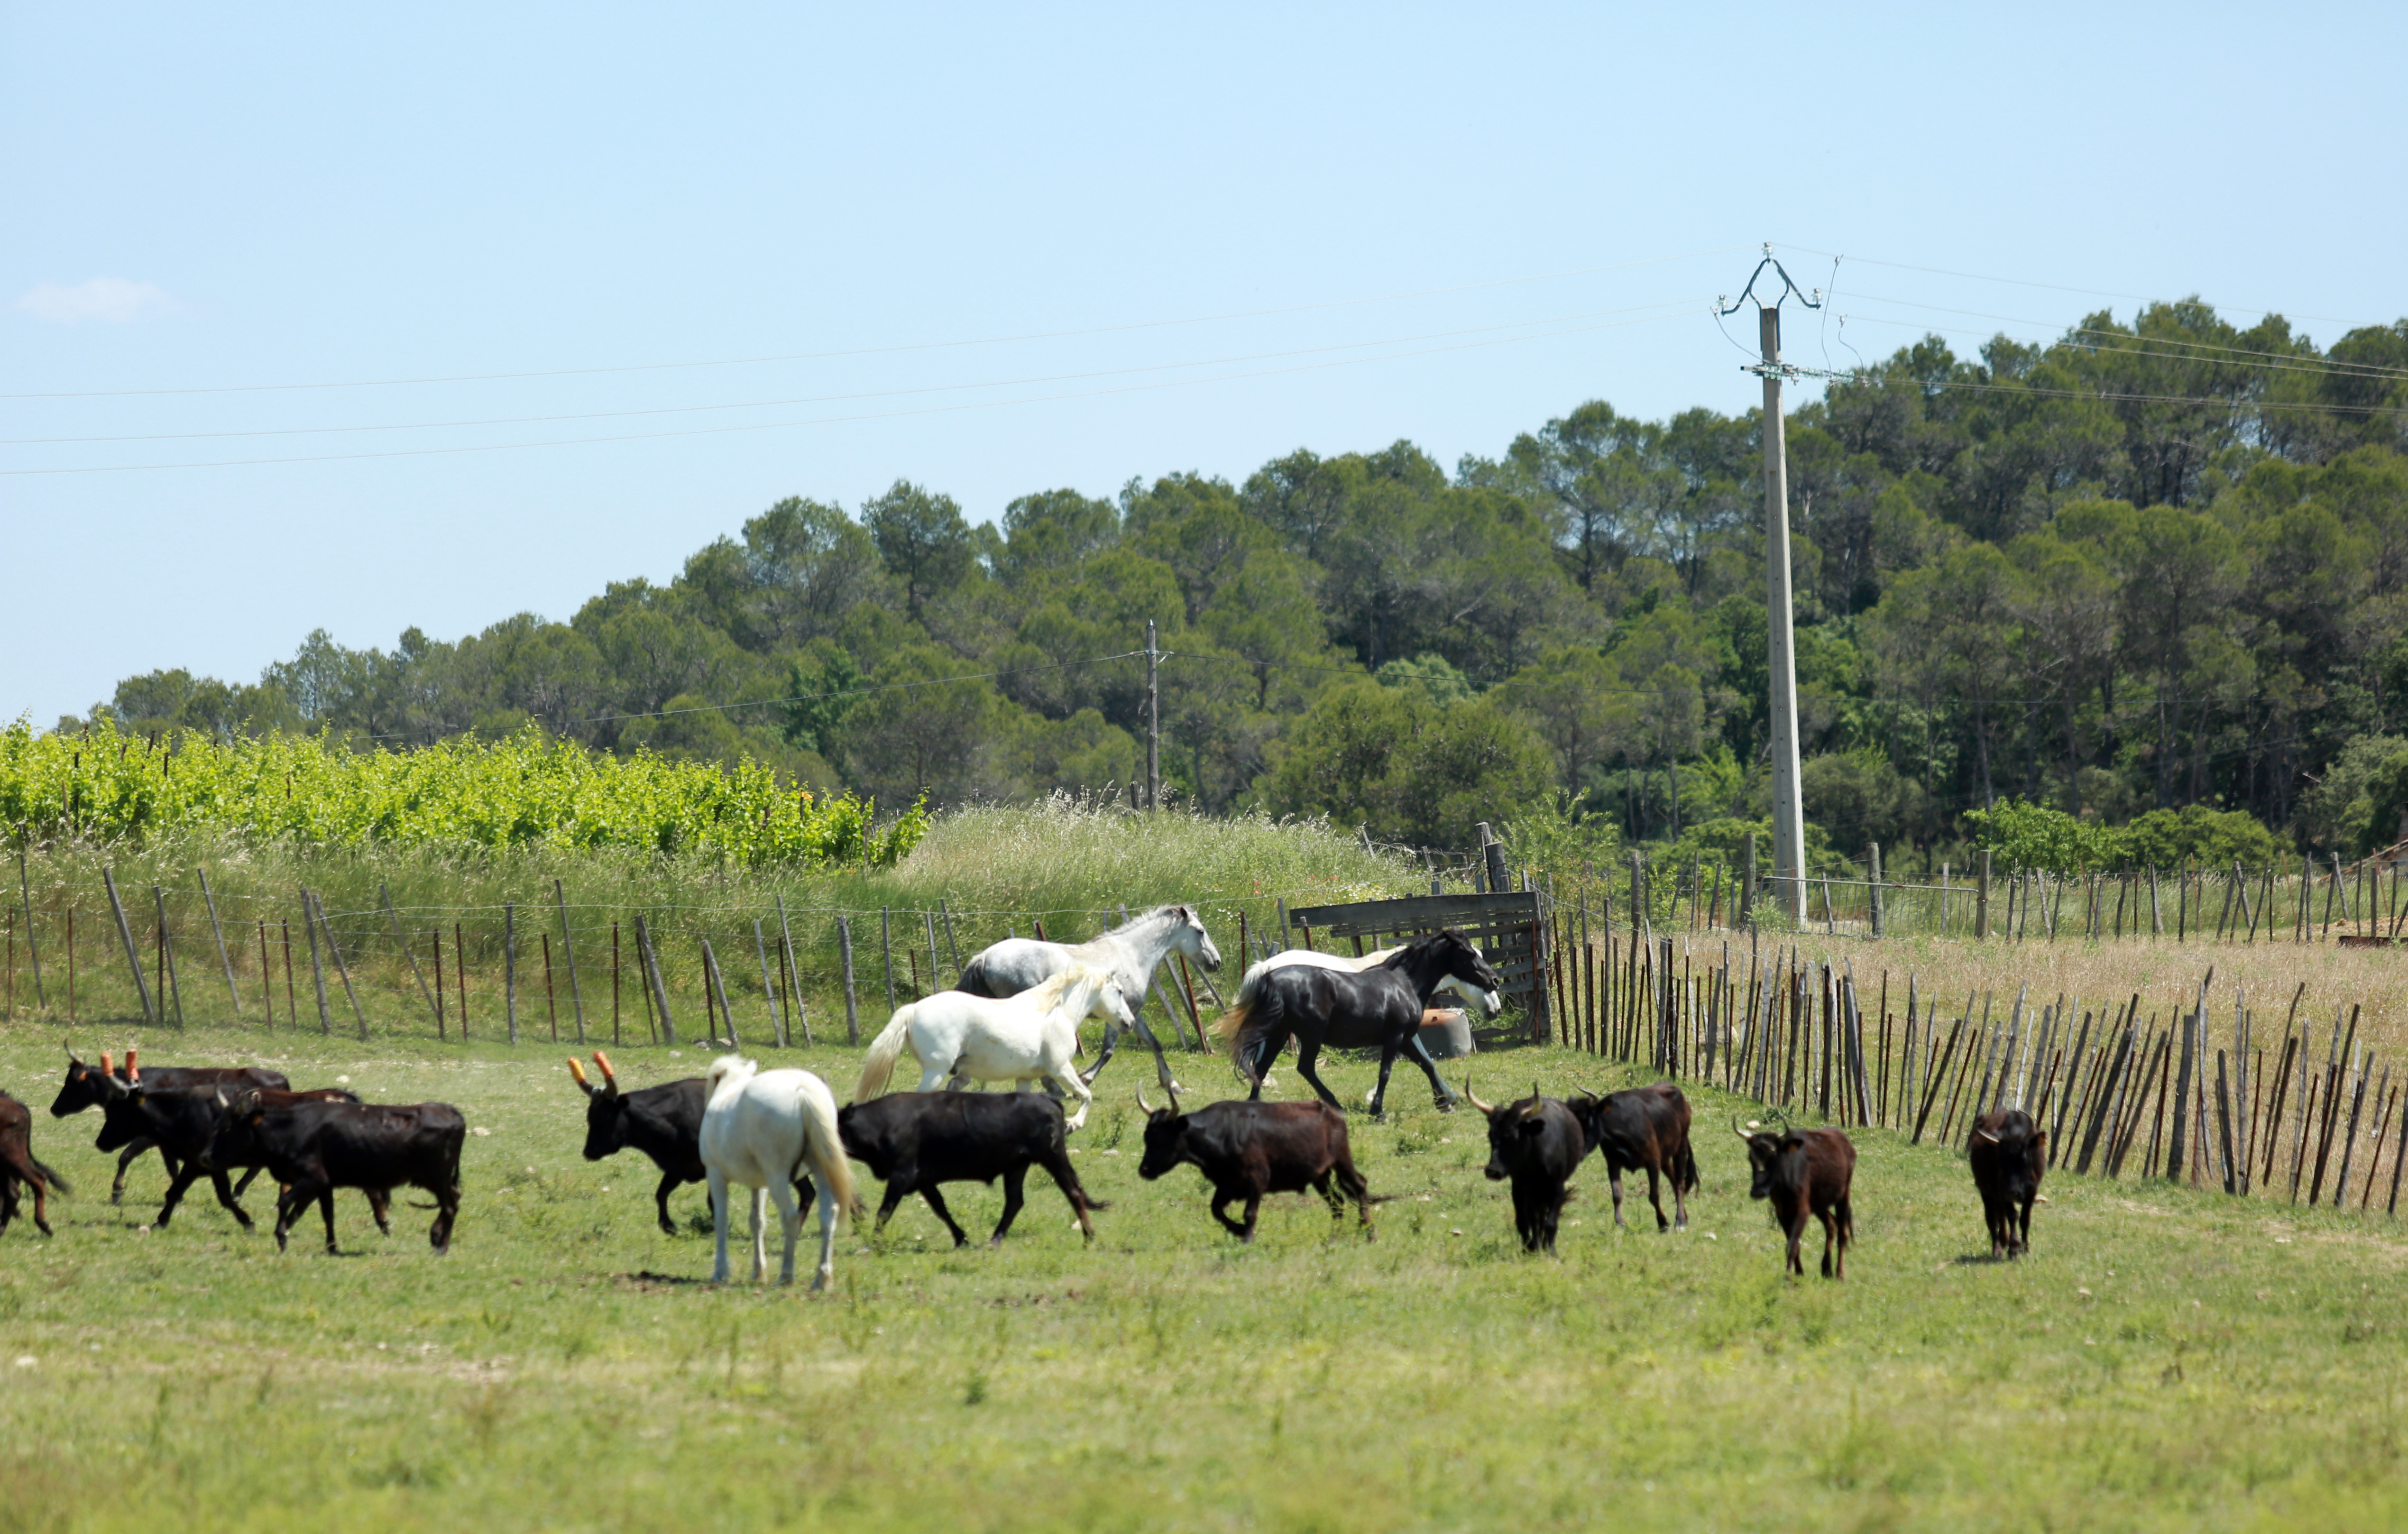
grass, field, farm, meadow, prairie, france, europe, herd, pasture, grazing, ranch, canon, agriculture, plain, horses, midi, grassland, animaux, southfrance, sdfrankreich, zuidfrankrijk, mditerrane, languedocroussillon, hrault, exterieur, levage, prairies, chevaux, habitat, assas, manade, pferd, pture, quitation, taureaux, ecosystem, steppe, rural area, natural environment, cattle like mammal